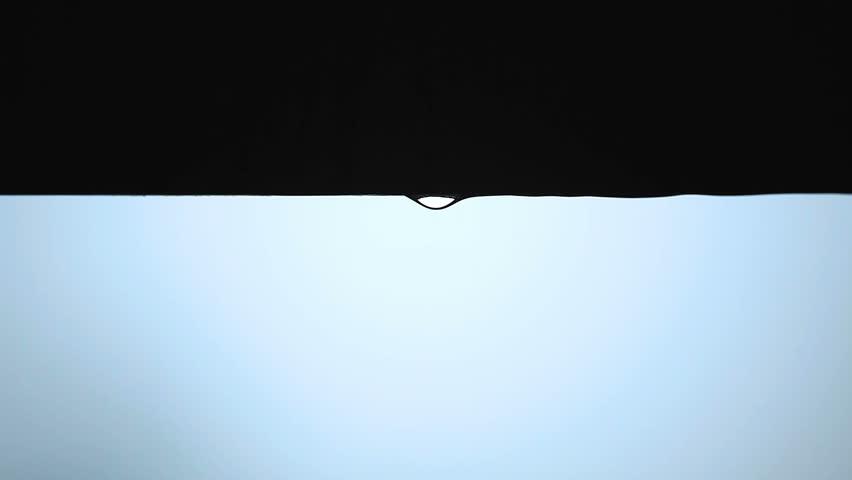
raindrops , water drops bubbles on a dark background
Relation: Visible